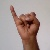
The image shows a hand gesture representing the letter 'I' in Indian Sign Language.